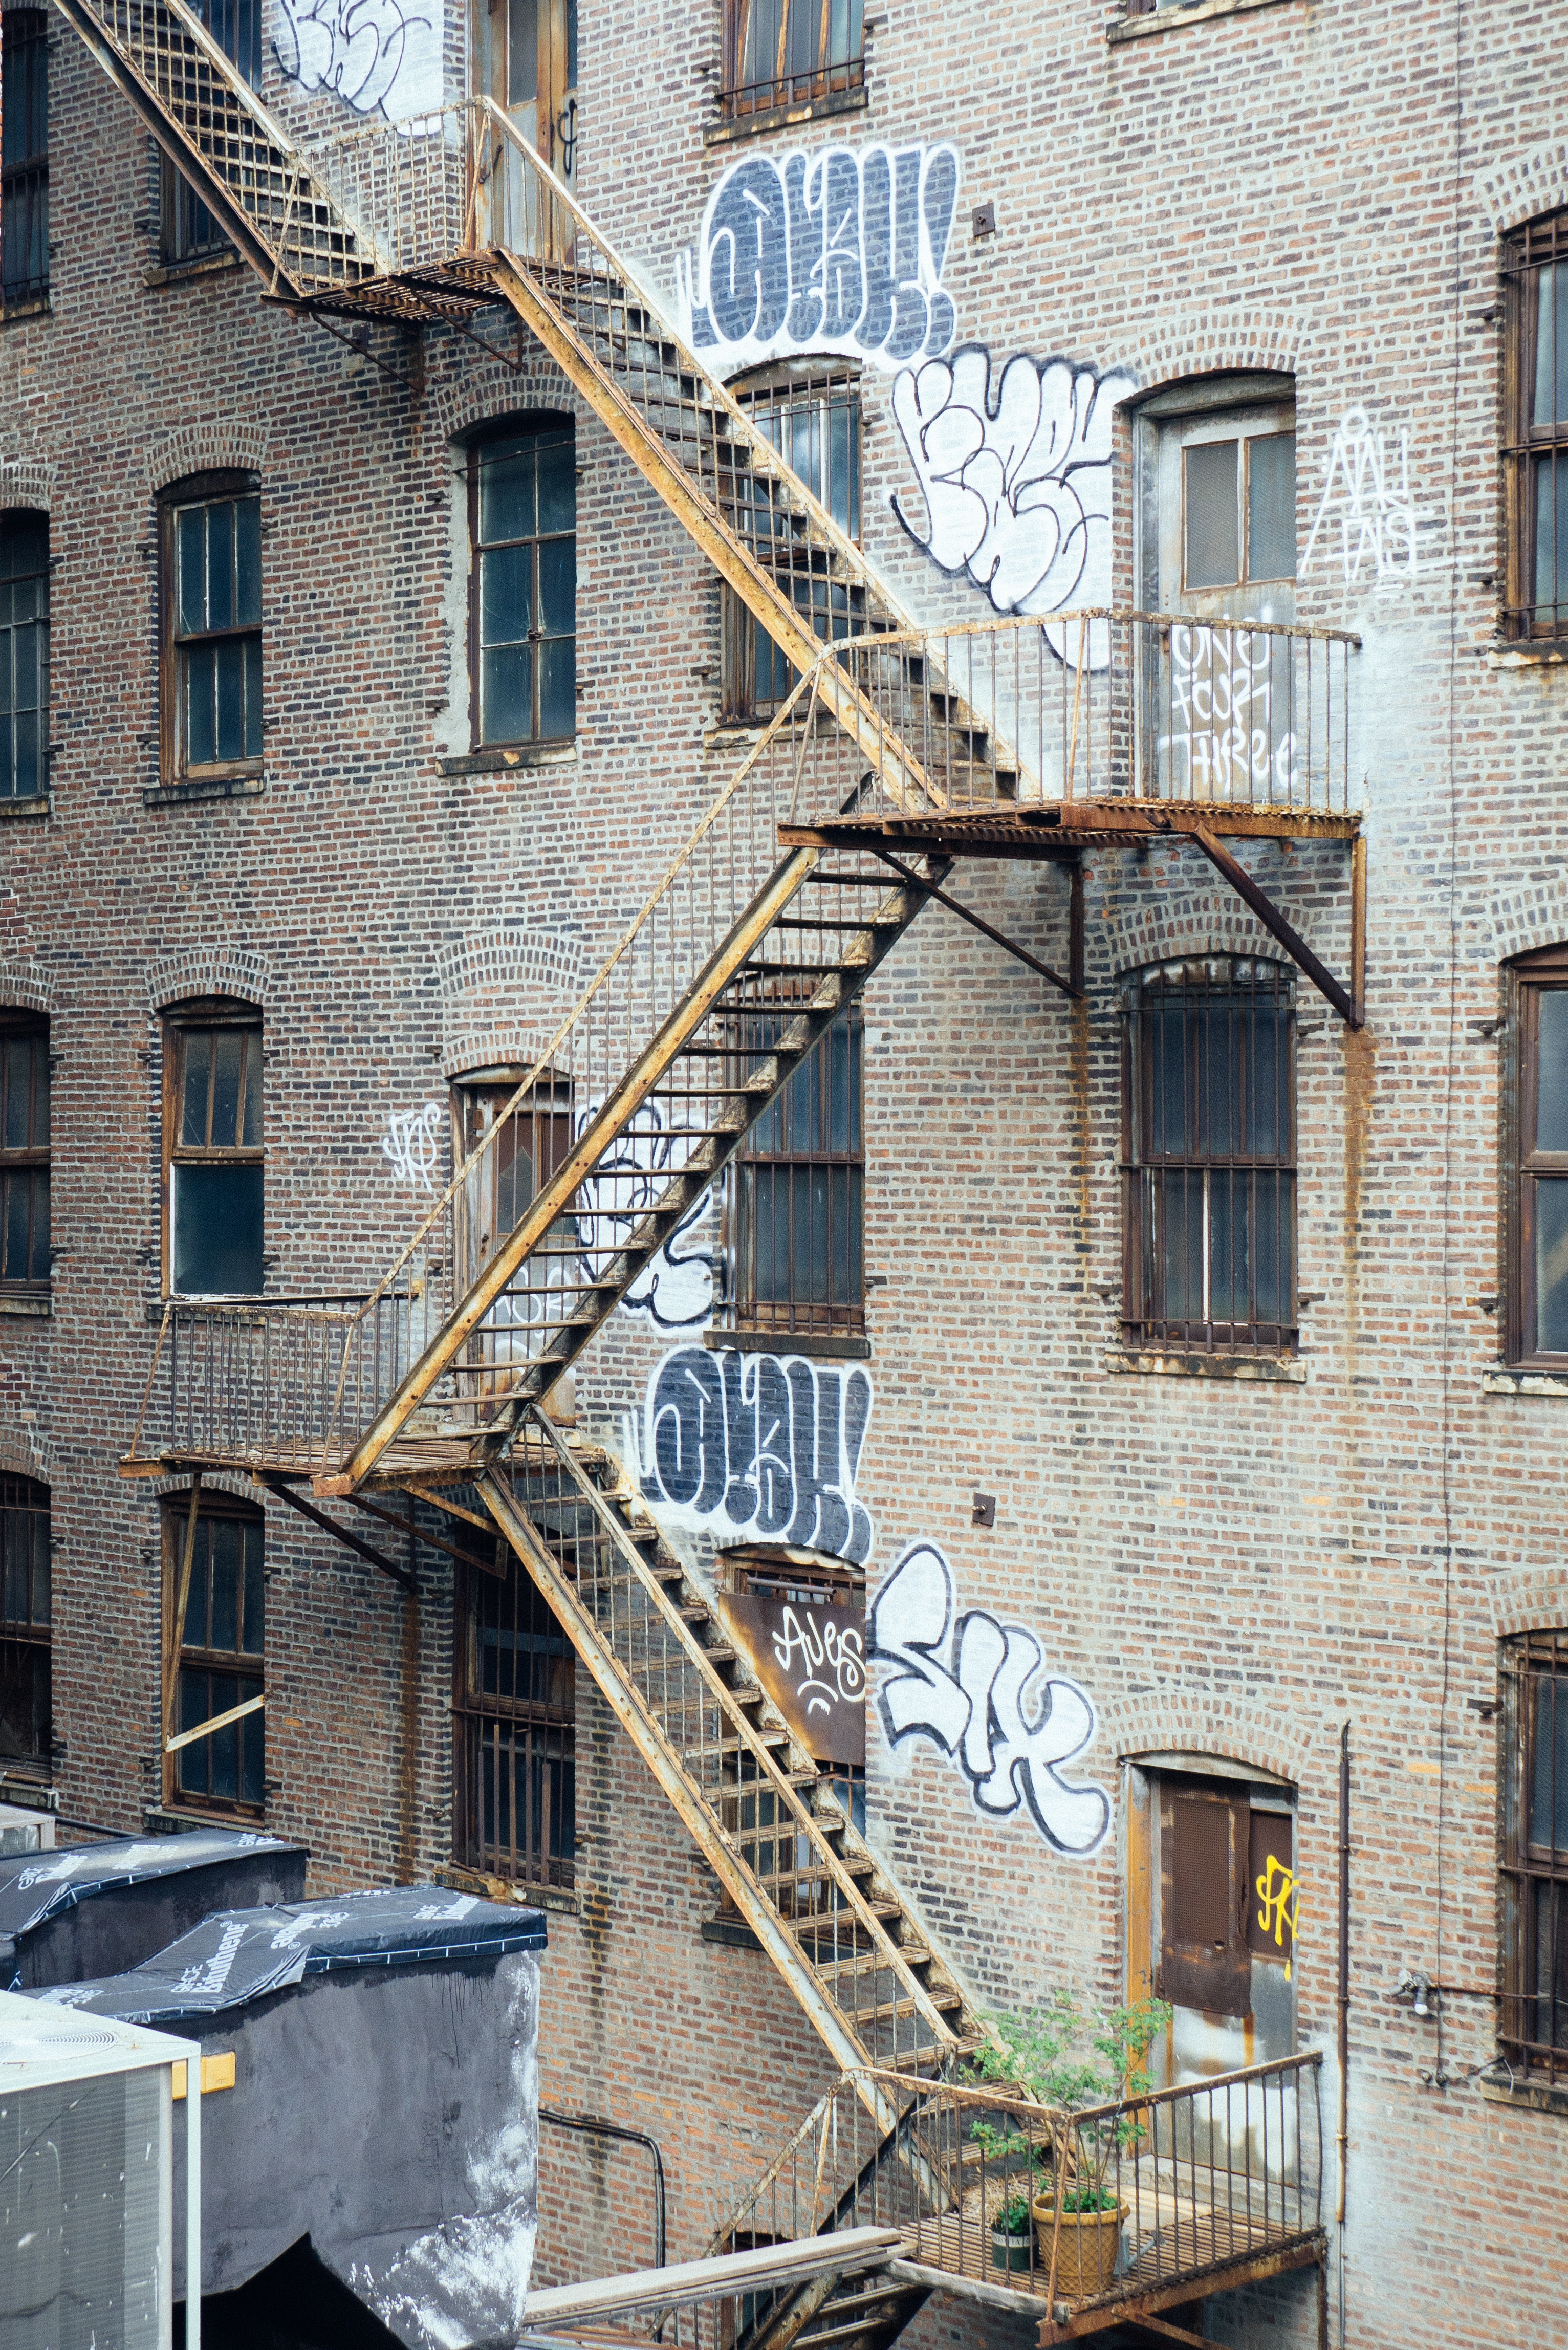
architecture, wood, road, street, house, town, alley, home, wall, cottage, facade, material, art, neighbourhood, urban area, residential area